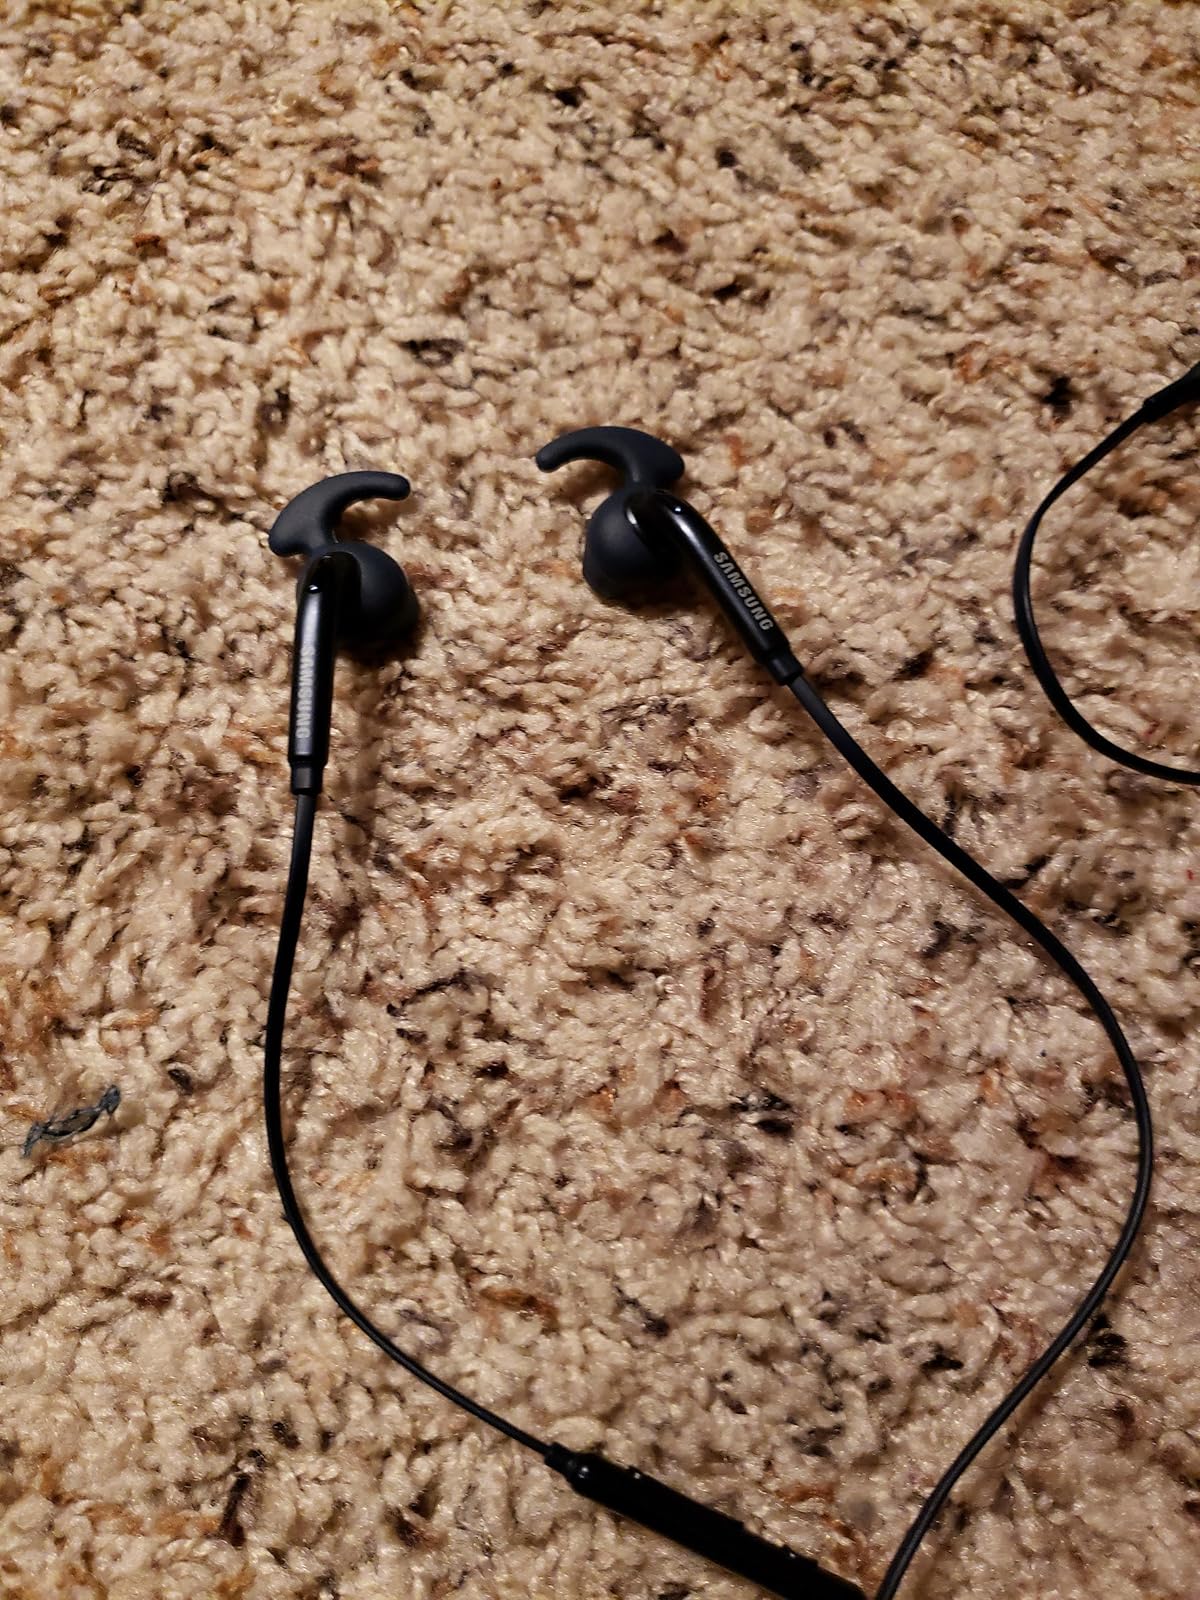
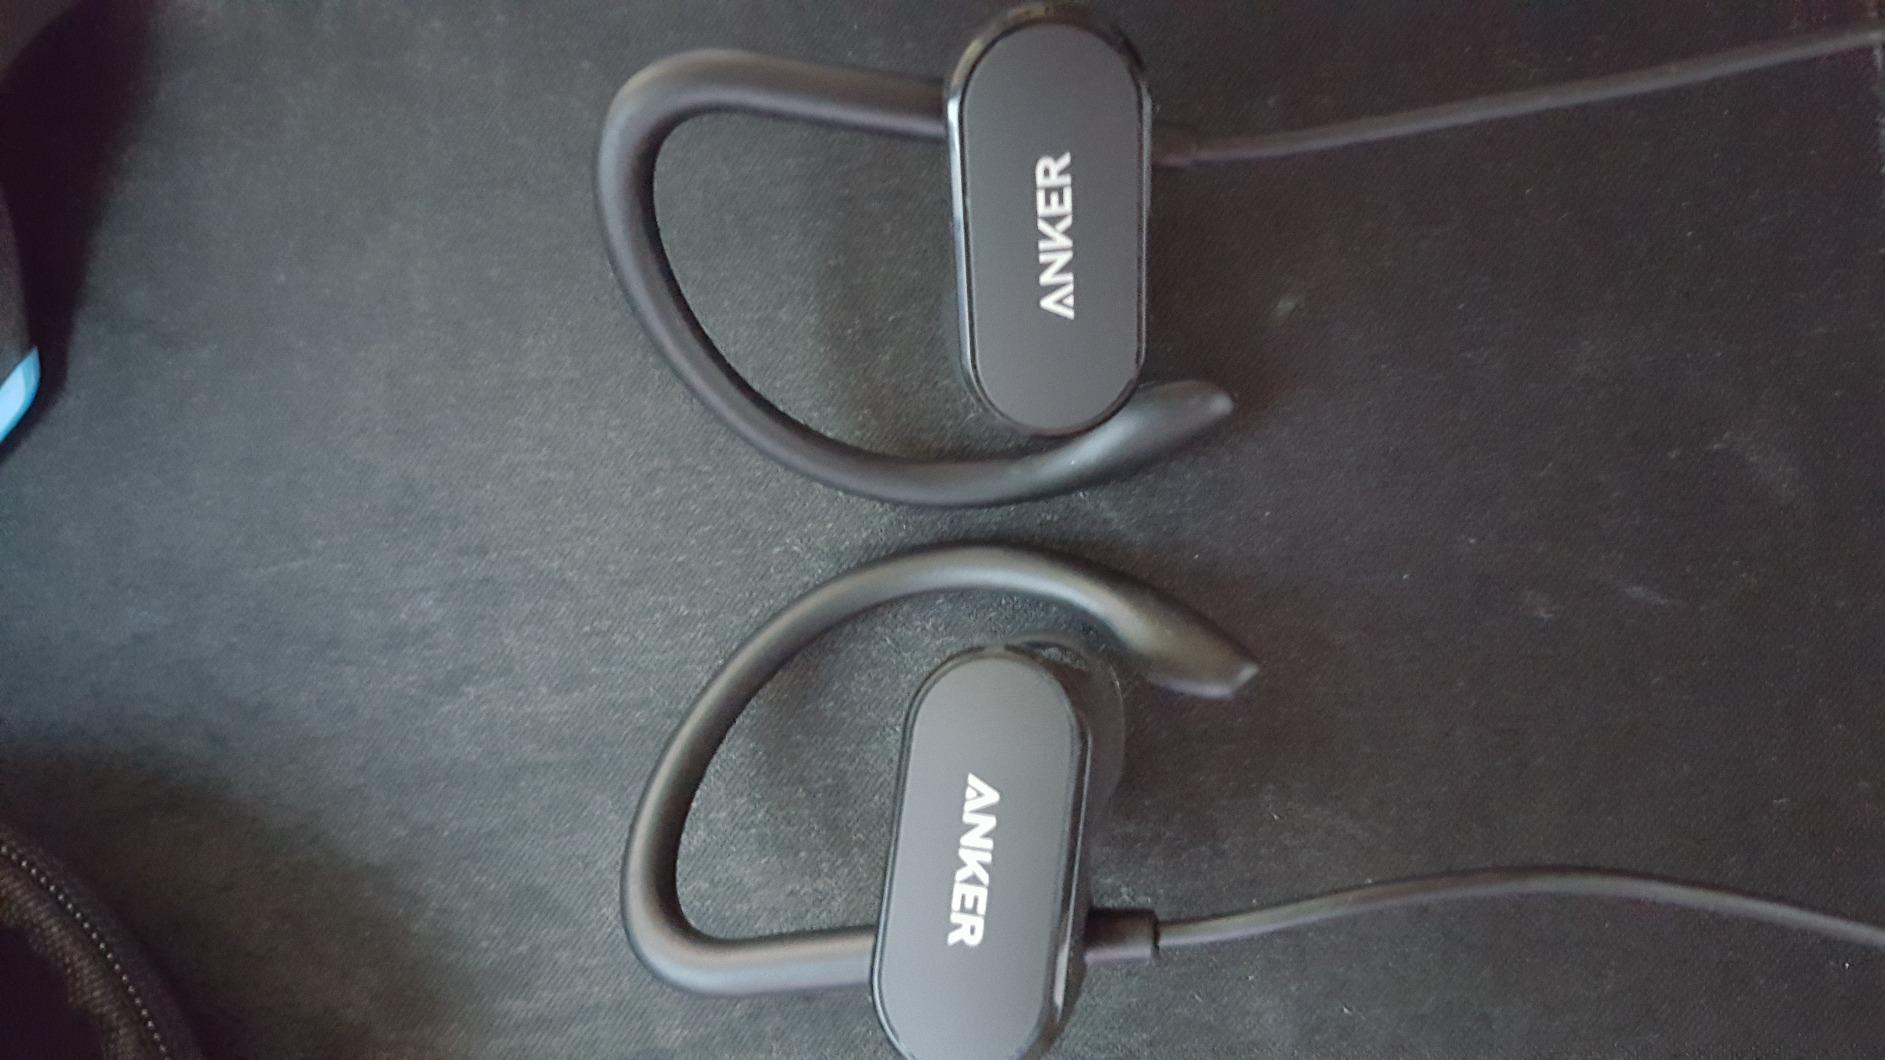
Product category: headphones
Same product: no